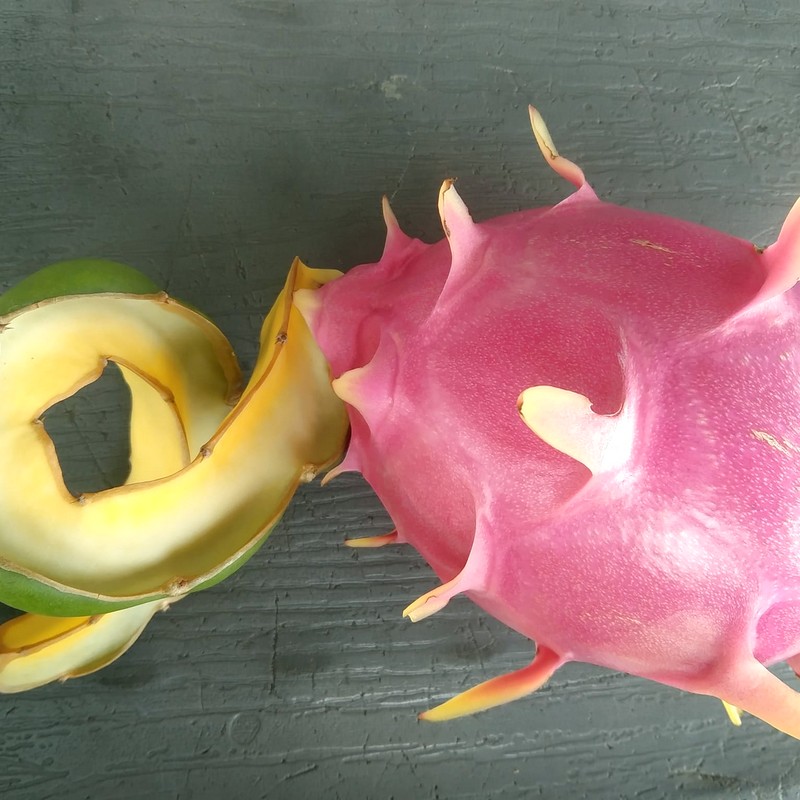
Label: Fresh Dragon Fruit